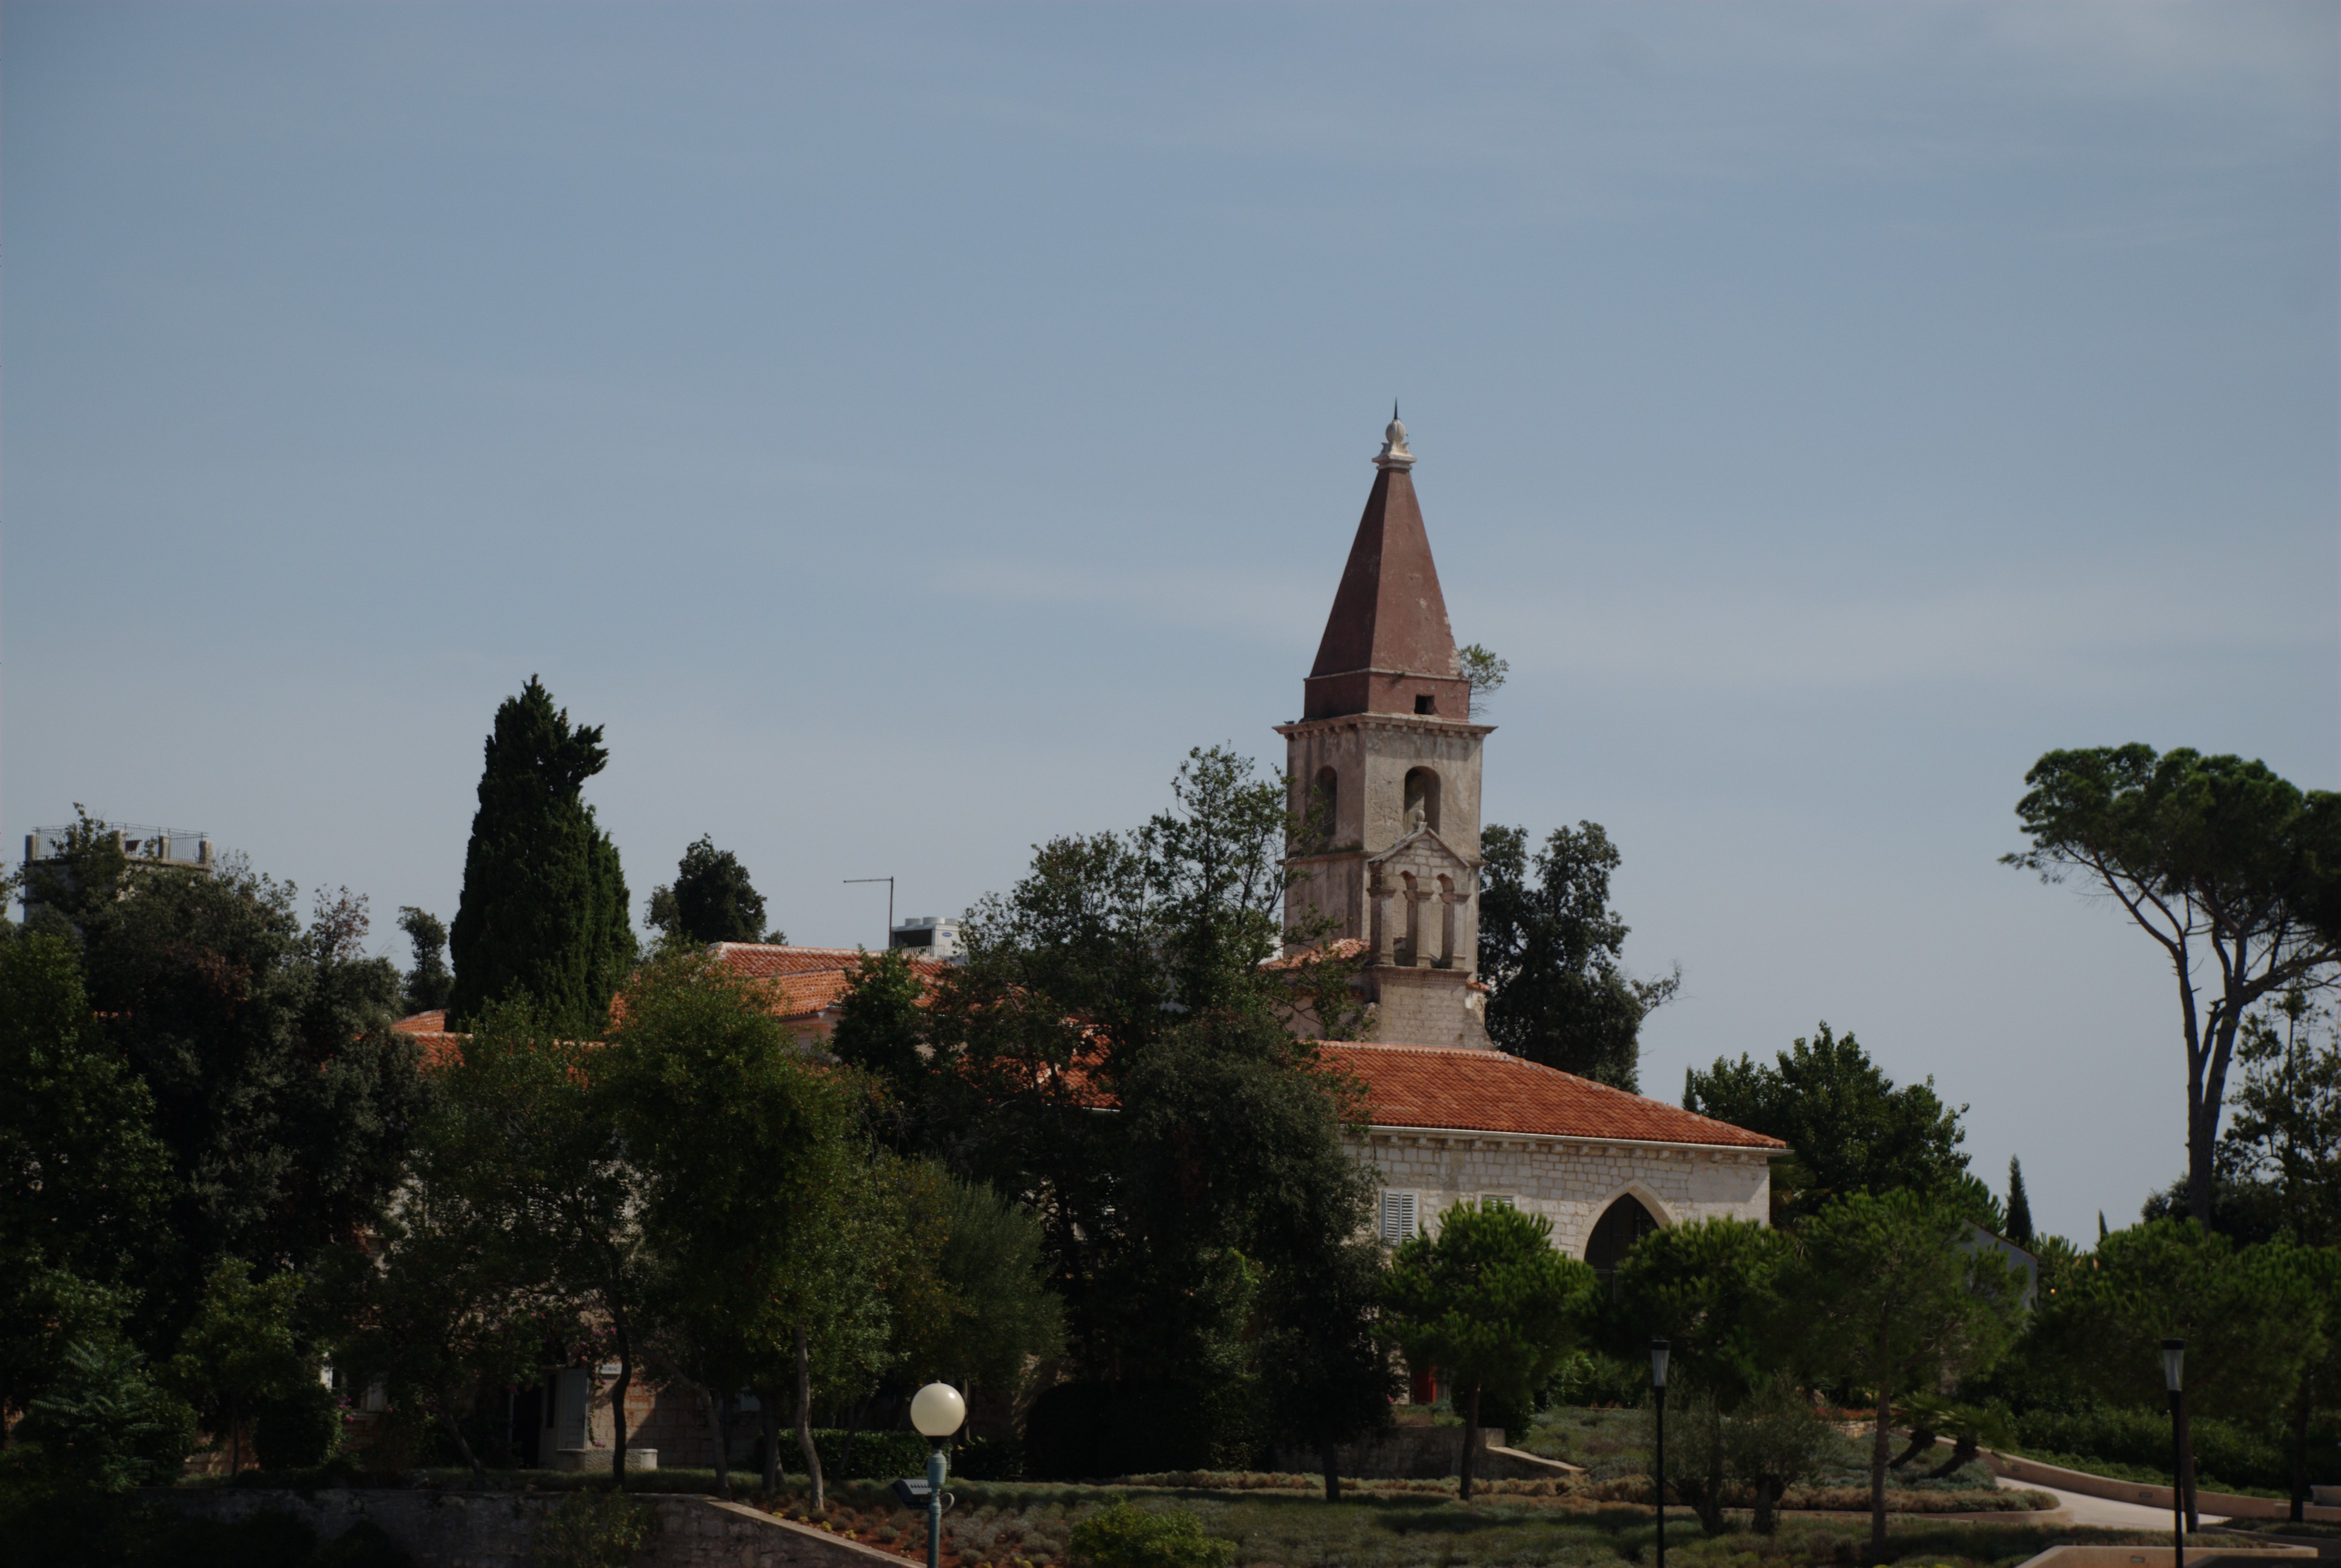
building, chateau, europe, tower, landmark, church, nikon, tourism, place of worship, croatia, abigfave, d80, istria, mywinners, nikond80, rovigno, rovinj, istra